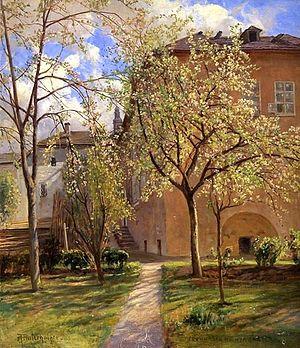
Franz Hinterholzer, né le 15 décembre 1851 à Salzbourg, et mort le 22 octobre 1928 dans la même ville, est un peintre paysagiste autrichien.